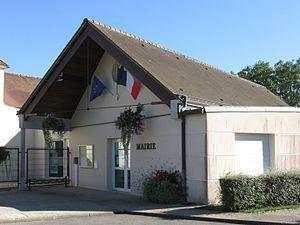
Mairie de Bougligny . (Seine-et-Marne, région Île-de-France).
Bougligny est une commune française située dans le département de Seine-et-Marne, en région Île-de-France.